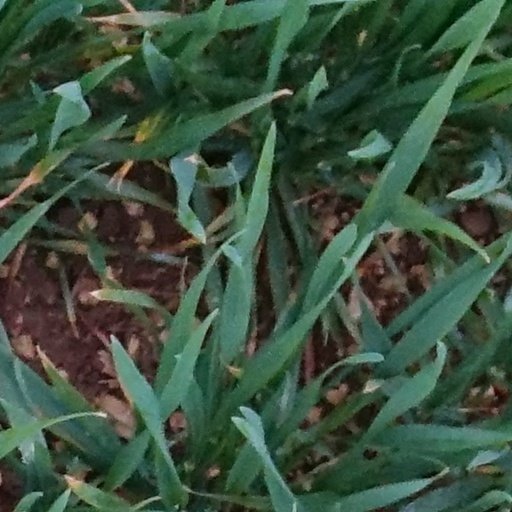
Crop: wheat